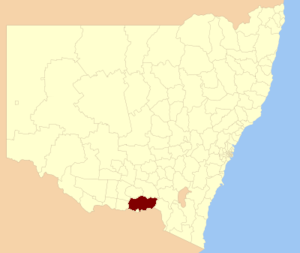
Le comté de Grand Hume est une zone d'administration locale située dans l'État de Nouvelle-Galles du Sud en Australie. La population s'élevait à 10 351 habitants en 2016.